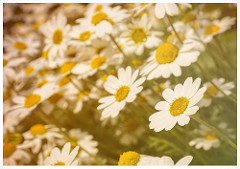
Flower: daisy